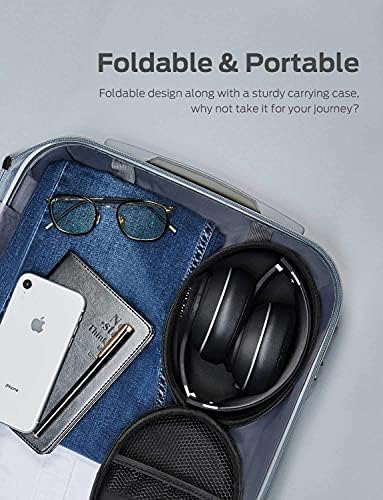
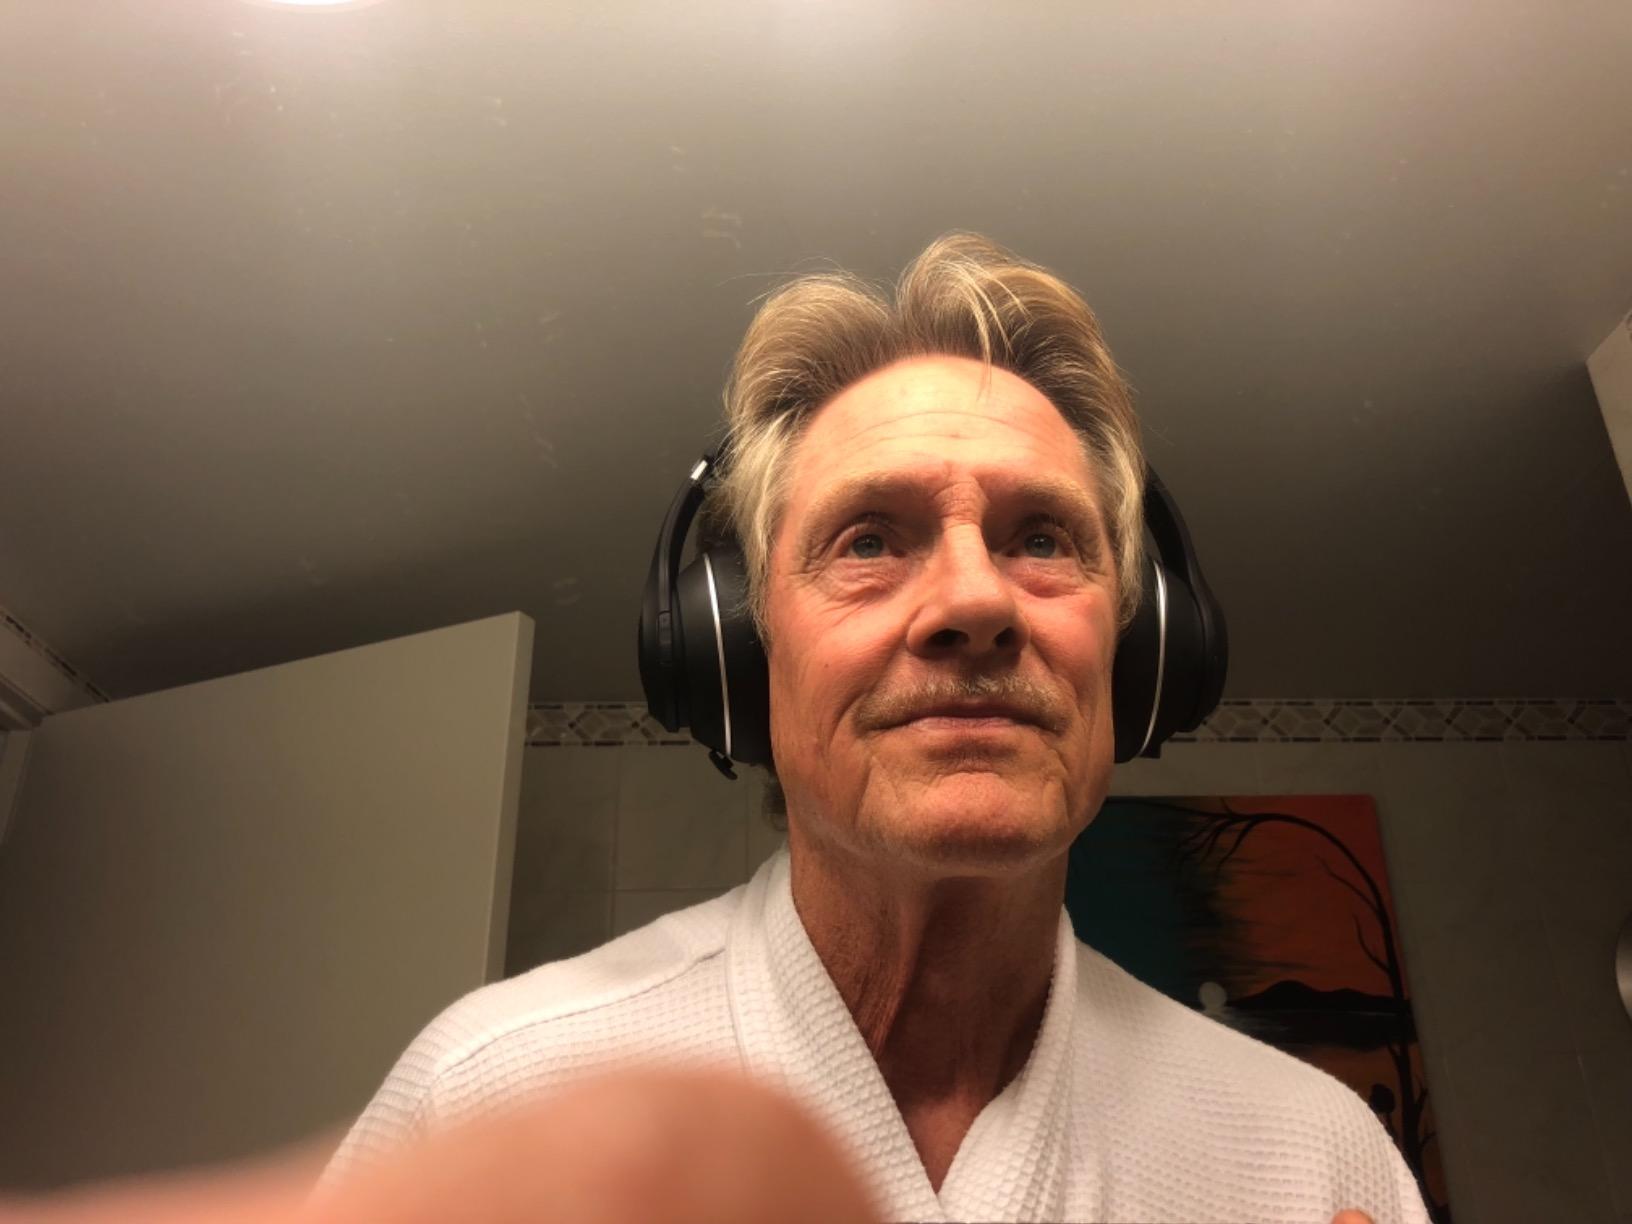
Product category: headphones
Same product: yes